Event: Nepal Earthquake
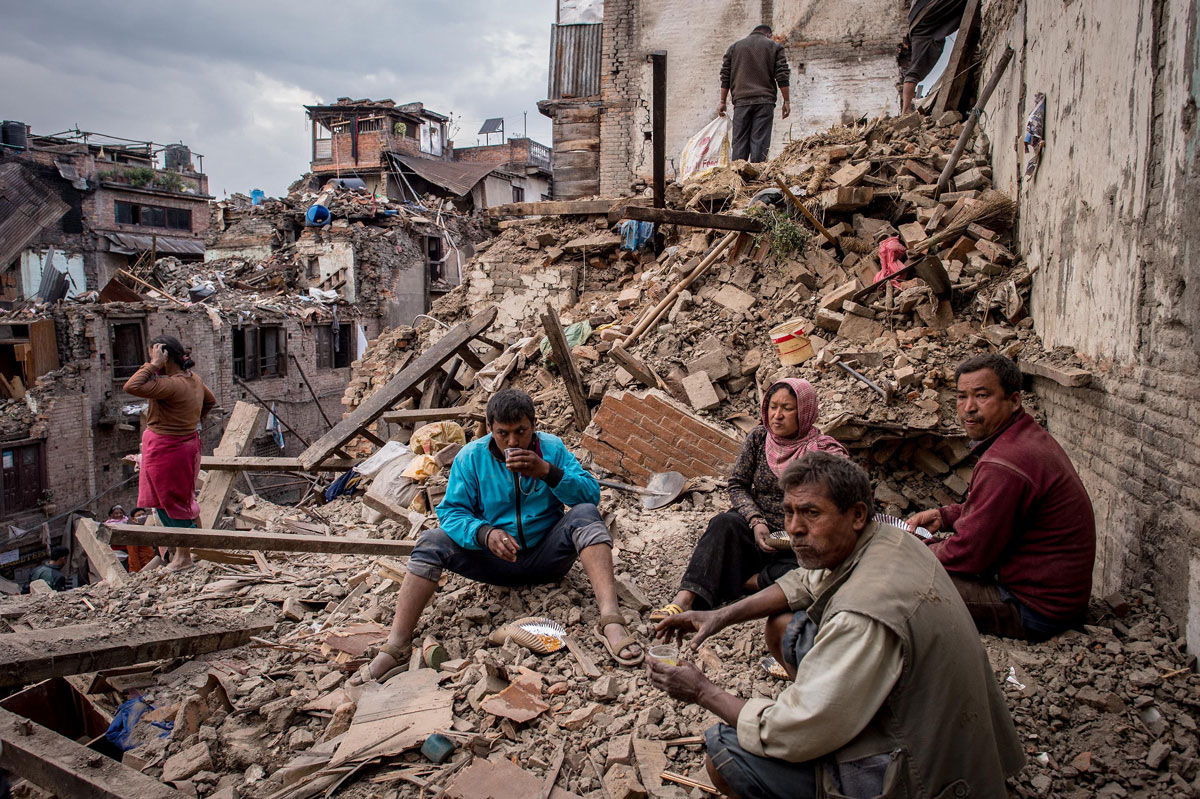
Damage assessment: damage